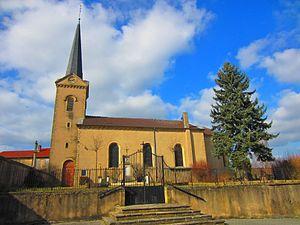
Eglise Hinckange
Hinckange est une commune française située dans le département de la Moselle et le bassin de vie de la Moselle-Est, en région Grand Est.